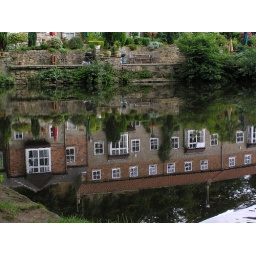
a house in the water